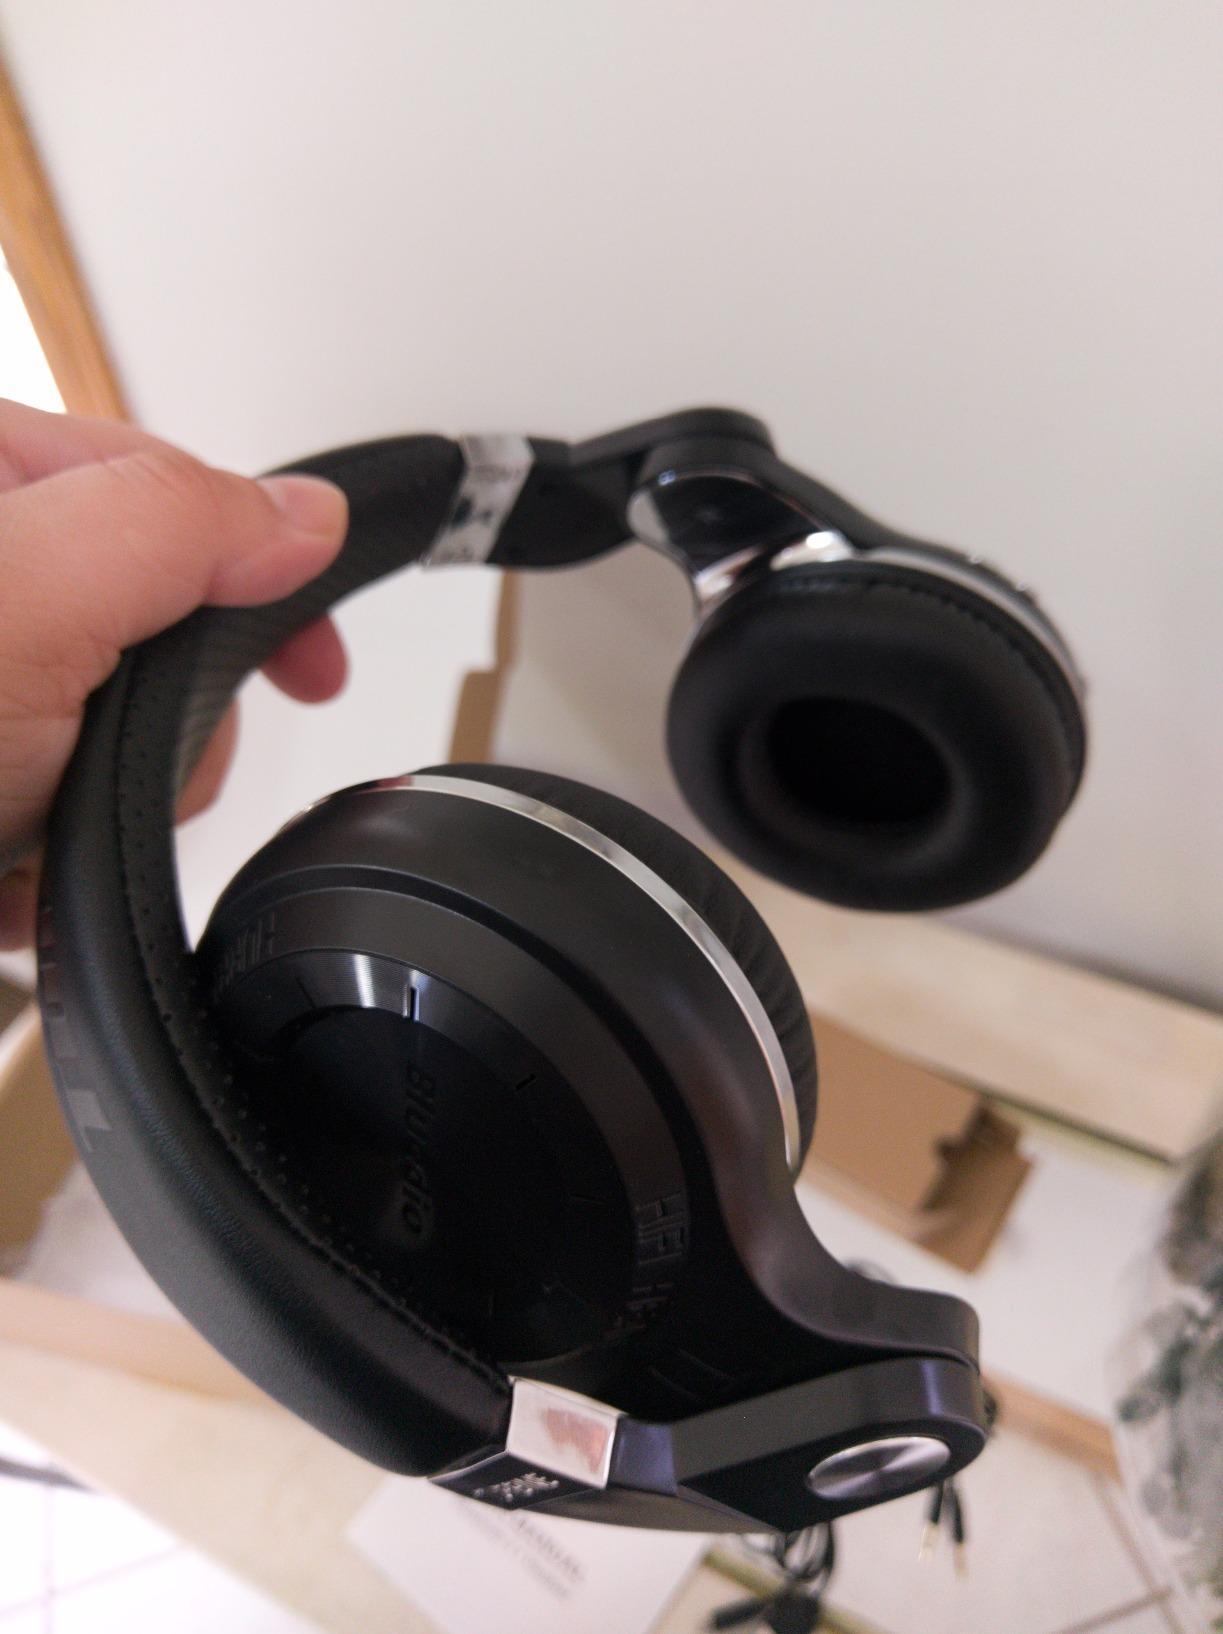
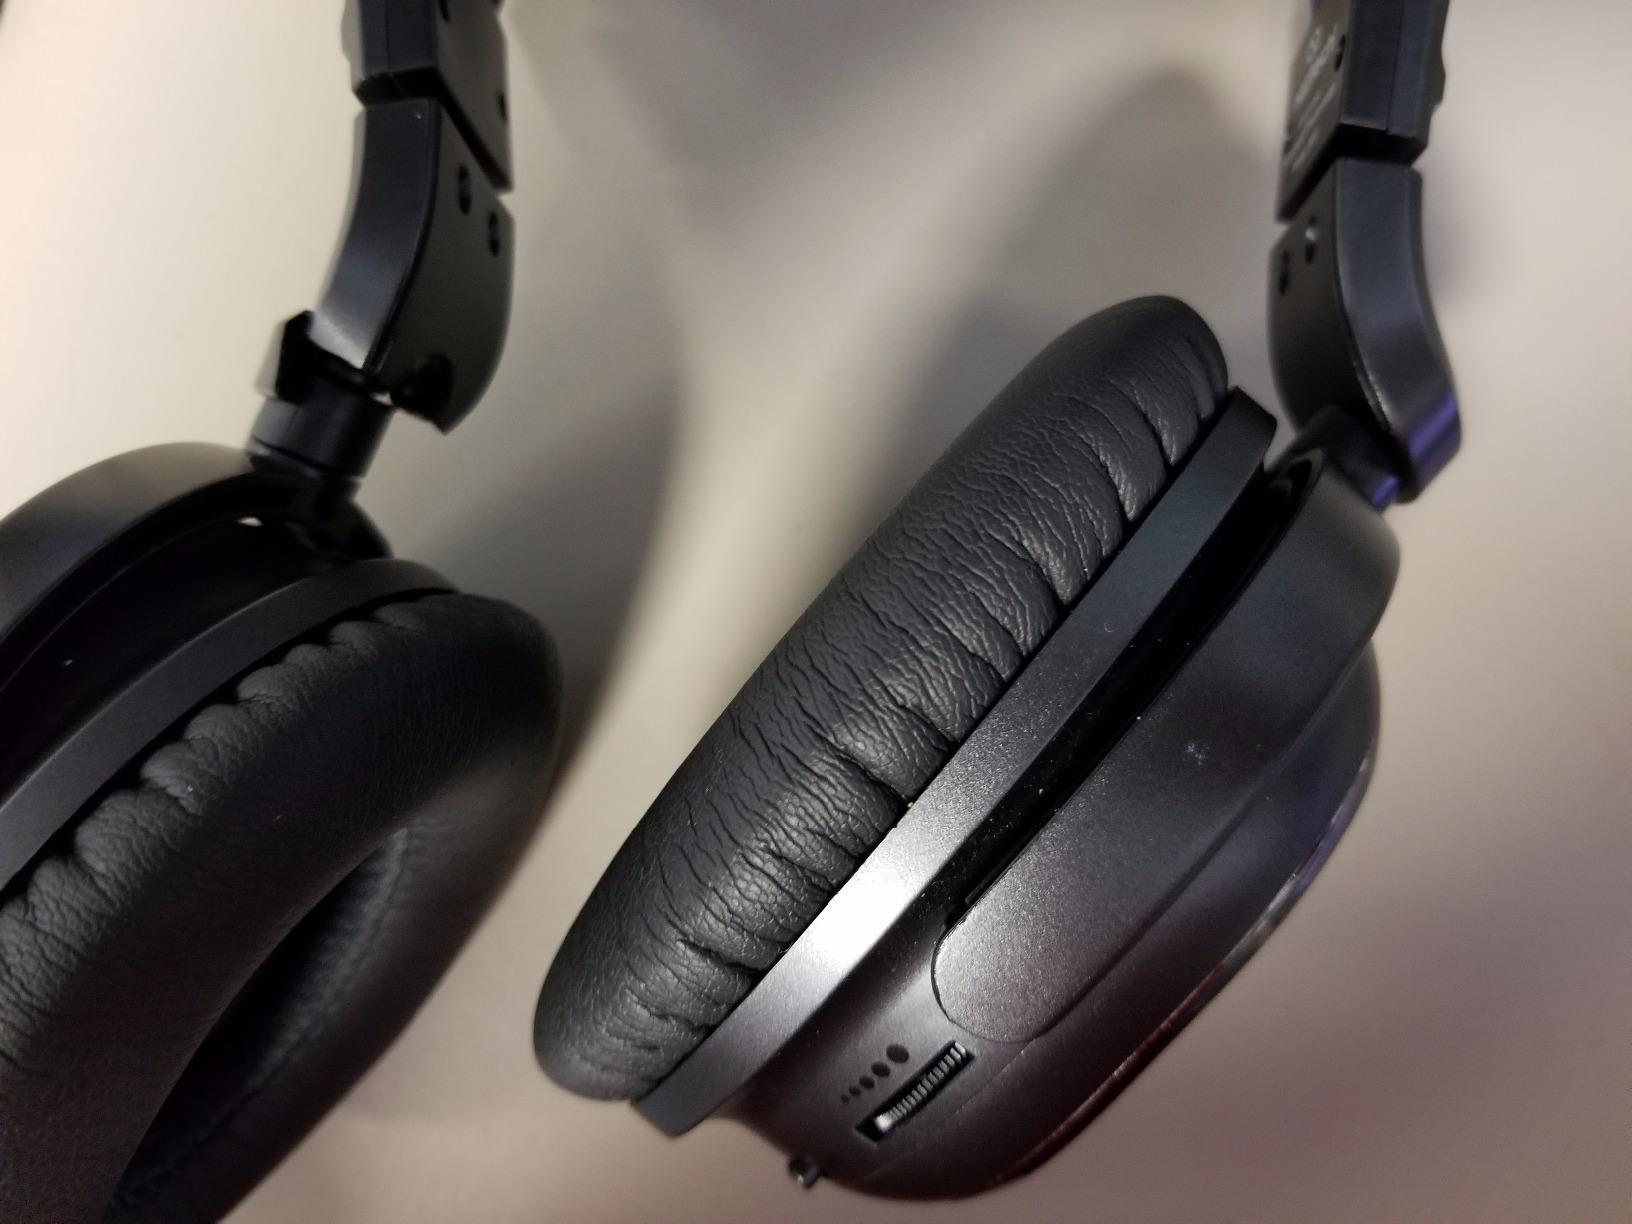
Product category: headphones
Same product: no